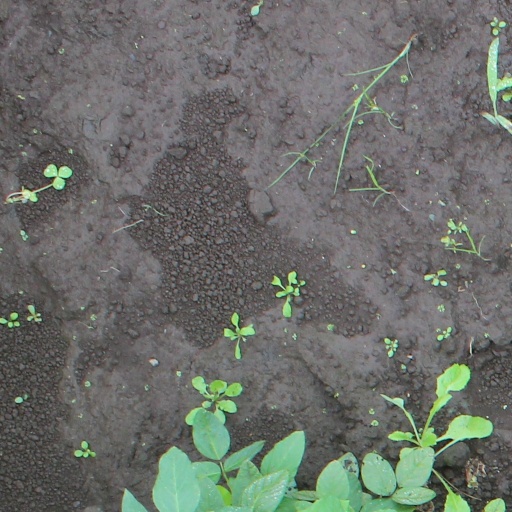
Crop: soybean